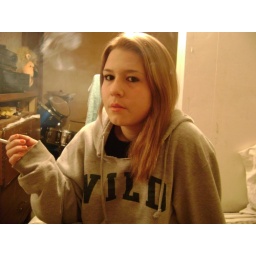
wearing the wild sweatshirt we took from some boy @ charlies house in his bedroom.